VMGR-352

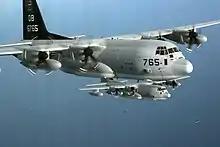
VMGR-352 fly two KC-130Js in a training exercise, February 2007.

In November 2001, VMGR-352 deployed to Afghanistan in support of Operation Enduring Freedom. The "Raiders" provided fixed wing aerial refueling and logistical support to forces fighting the War on Terrorism. On 9 January 2002 aircraft 160021 Callsign "RAIDR 04" from VMGR-352, crashed into a mountainside in Pakistan killing all seven crewmembers. One of the Marines killed was Sergeant Jeannette L. Winters. She was the first female service member to die in the war on terror.